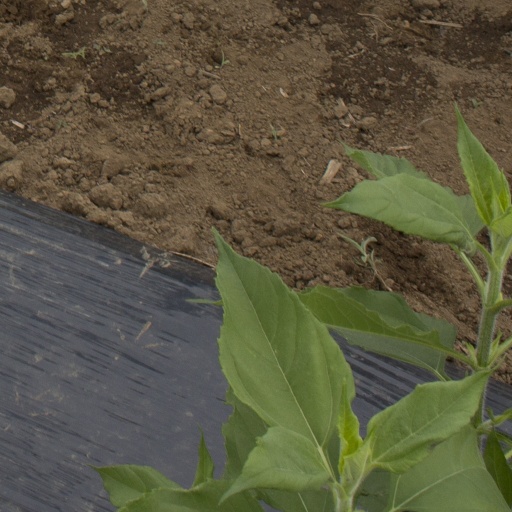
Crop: Jerusalem artichoke